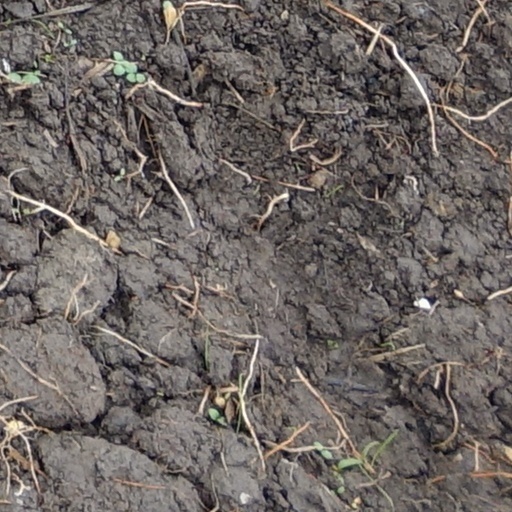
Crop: wheat